Describe the emotion expressed in this image:  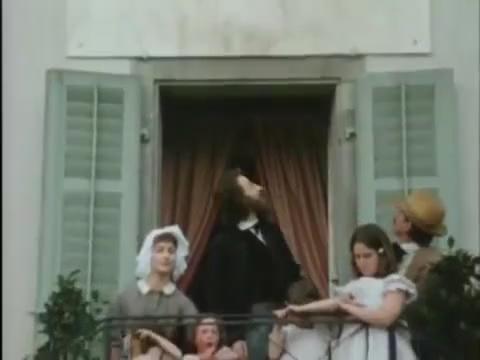
This person displays Fear, valence and arousal with high intensity.